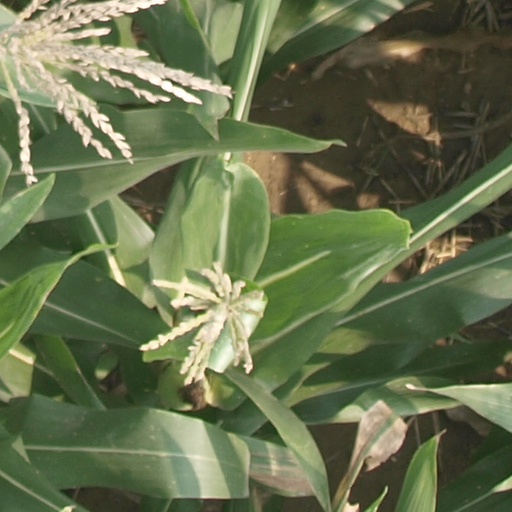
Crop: maize; corn